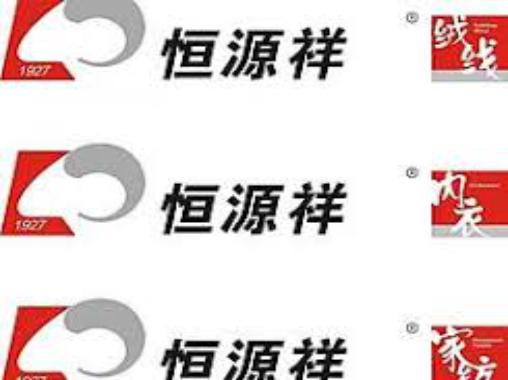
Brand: HengYuXiang
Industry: Necessities